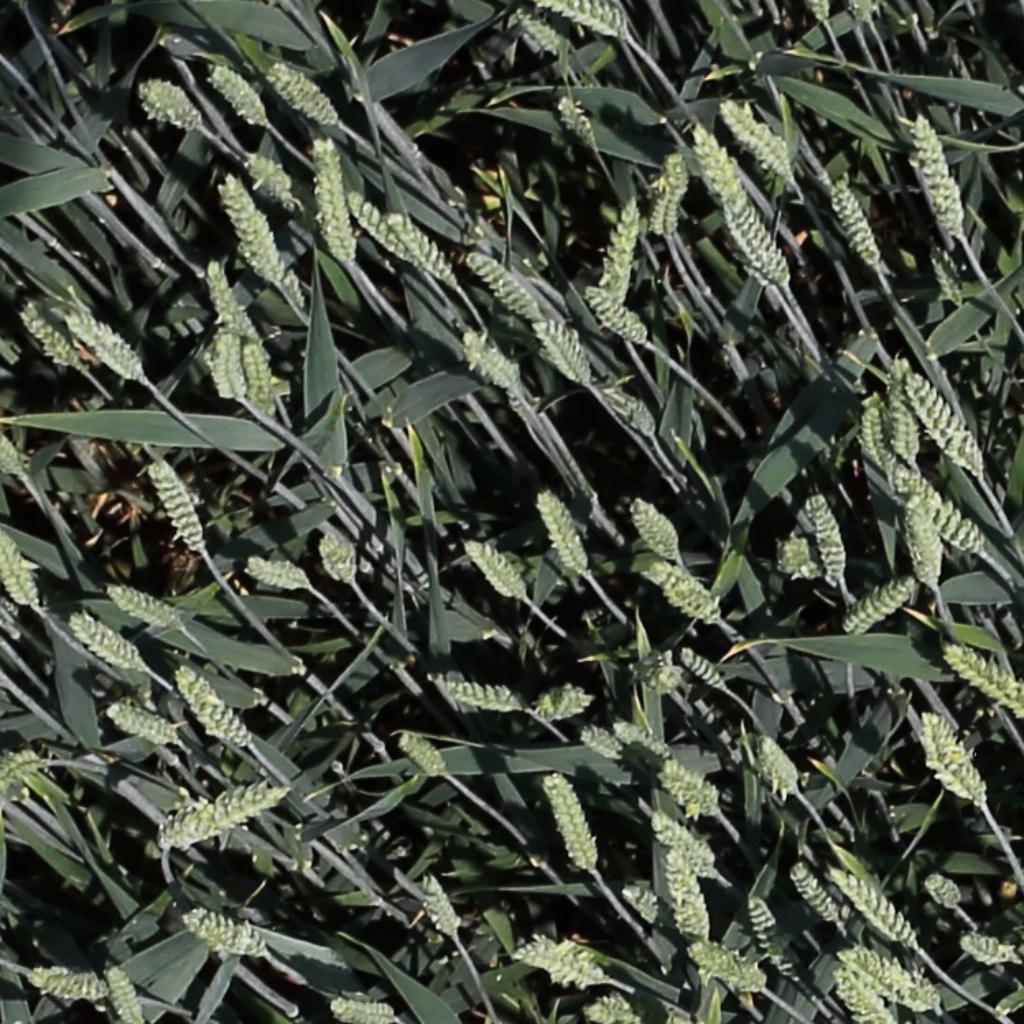
Country: Switzerland
Location: Usask
Wheat development stage: Filling